Emirati passport

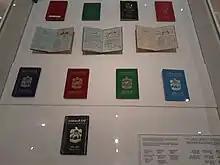
Old and New passports

On the front cover of the each passport type, there is a representation of the emblem of the United Arab Emirates in the centre. The emblem was modified in 2008, and passports issued afterwards incorporated the new design. "United Arab Emirates" (in (in Arabic calligraphy) and in English) appears above the coat of arms.